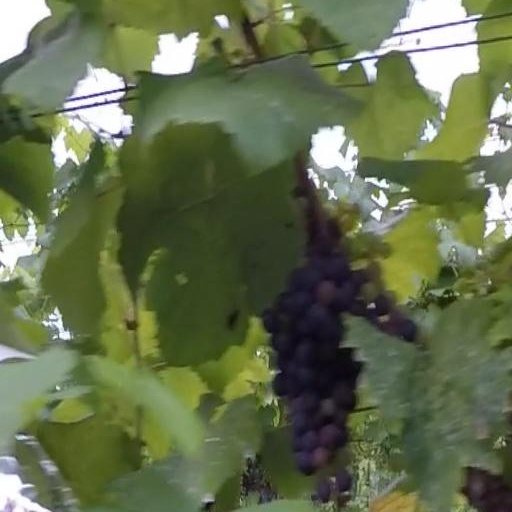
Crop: grape